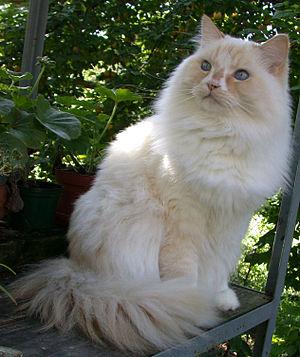
Les chats se distinguent par une grande variété de pelages tant en termes de couleurs, de motifs que de longueurs de poils. On parle alors de « robe ».
La liste des races de chats ci-dessous se présente par ordre alphabétique.
Le ragamuffin est une race de chat originaire des États-Unis. Ce chat de grande taille est caractérisé par ses ascendants ragdoll.